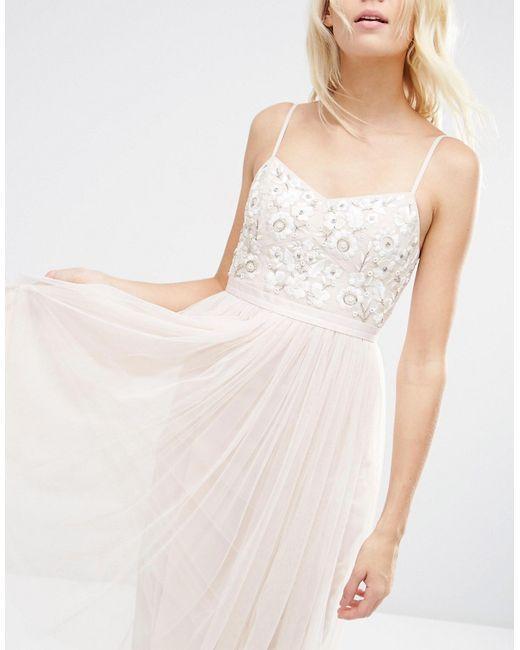
kleid mit Oberteil aus besticktem Stoff, mit Trägern, breitem Faltenrock, in hellrosa, Rock aus Organza-Stoff, ideal für Strandhochzeiten und Cocktailveranstaltungen